Afonso Gonçalves Baldaia

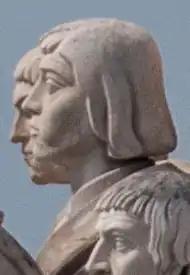
Effigy of Afonso Gonçalves Baldaia in the Monument to the Discoveries, in Lisbon, Portugal.

Afonso Gonçalves Baldaia was a 15th-century Portuguese nautical explorer. He explored much of the coast of Western Sahara in 1435–1436 on behalf of the Portuguese prince Henry the Navigator. He would later become one of the first colonists of Terceira Island in the Azores.